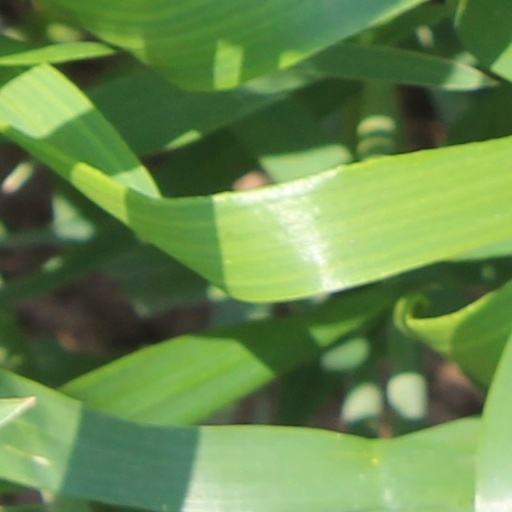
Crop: wheat